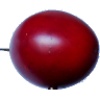
Label: Tamarillo 1